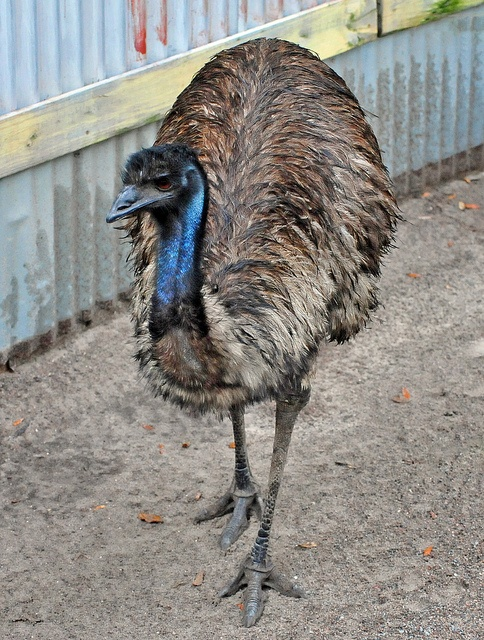
A tall bird standing on a dirt floor near a blue fence.
a bird that is walking around on some gravel
A blue and grey bird in a dirt area next to metal wall.
a close up of a bird near a building
a bird with a blue head is standing